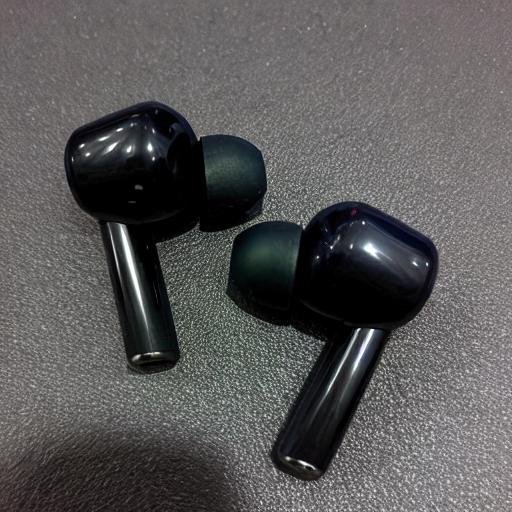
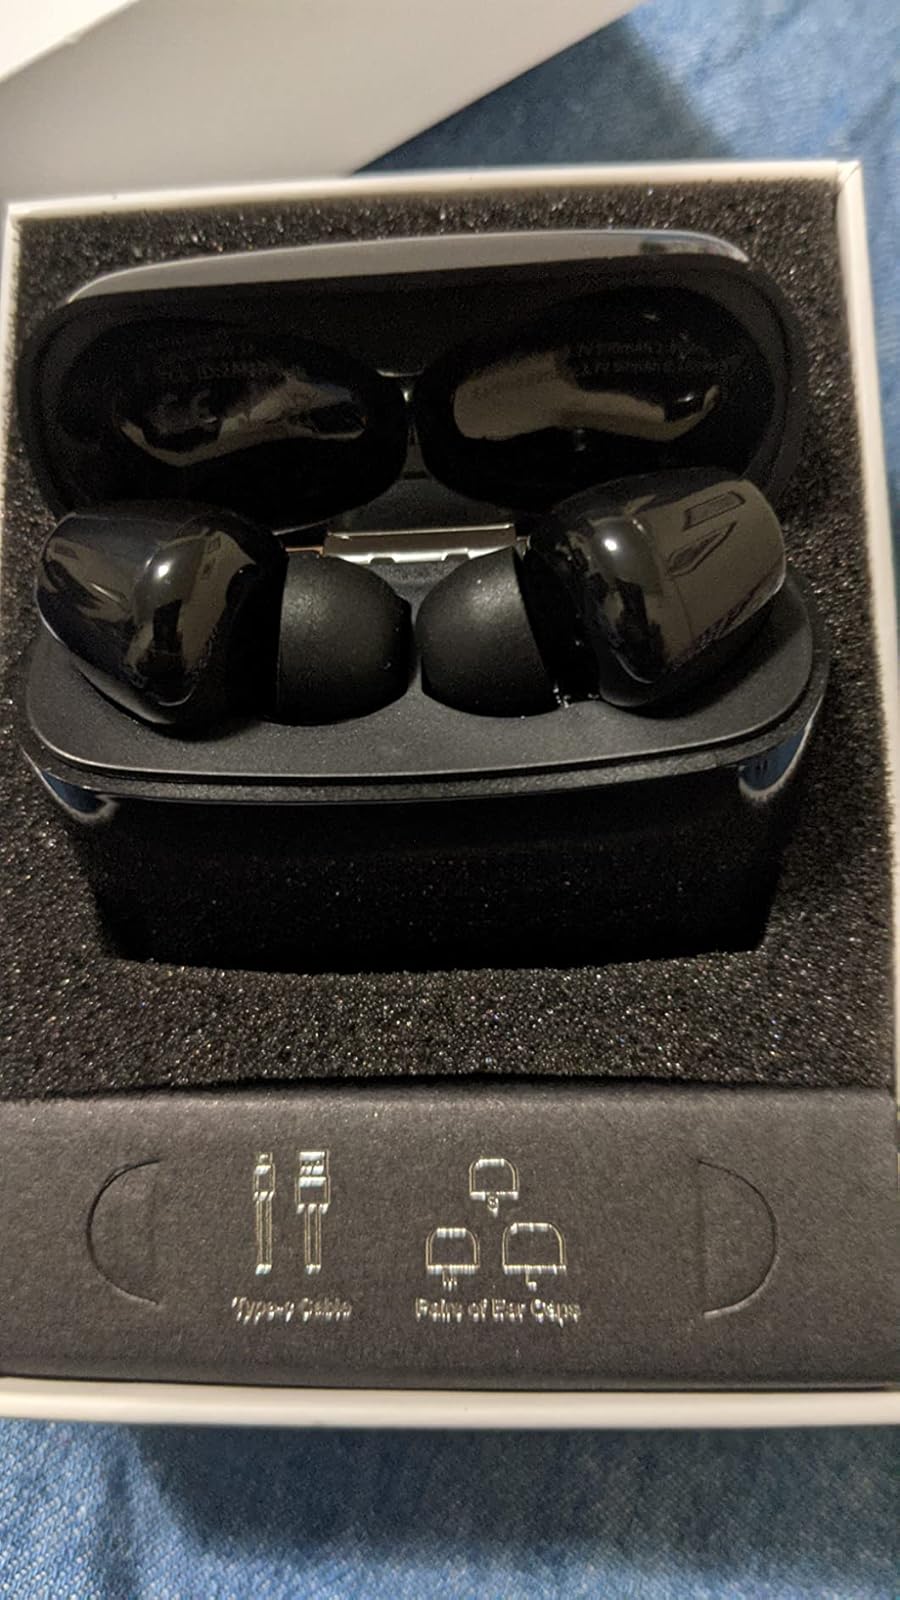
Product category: earbuds
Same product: no